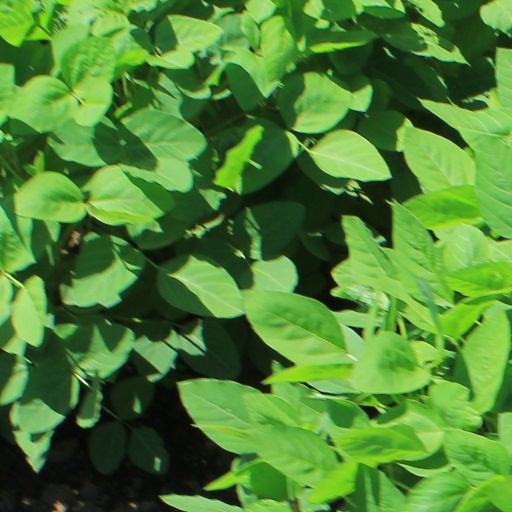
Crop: soybean